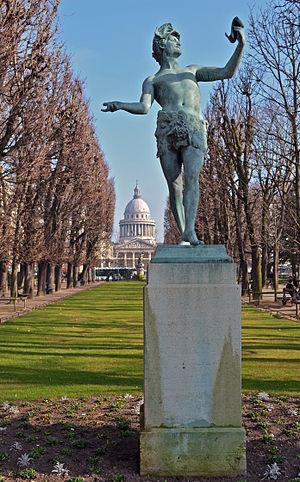
L'acteur grec, sculpture en bronze du Baron Charles Arthur Bourgeois (1838-1886) - Jardin du Luxembourg - Paris
Le baron Charles-Arthur Bourgeois, né le 19 mai 1838 à Dijon, et mort le 11 novembre 1886 à Paris, est un sculpteur français, lauréat du prix de Rome en 1863.
L'Acteur grec est une sculpture réalisée par Charles-Arthur Bourgeois en 1868 qui est située dans le jardin du Luxembourg à Paris.